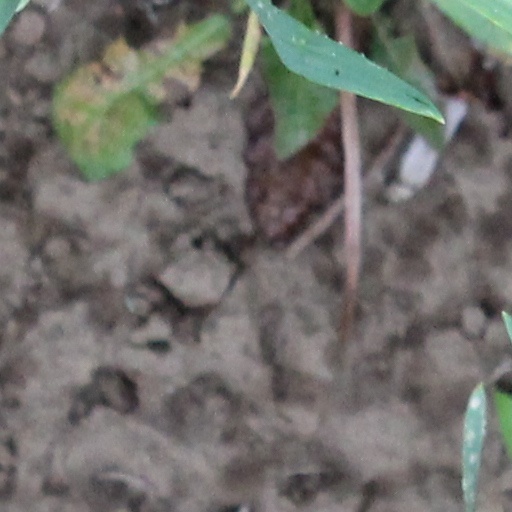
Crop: wheat